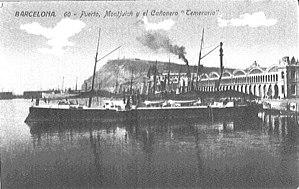
Le Temerario était une classe de Canonnière Torpilleur de la Marine espagnole.